William T. Warrener

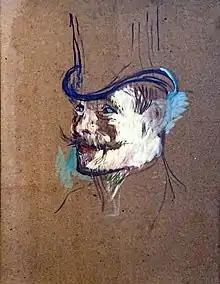
"Au Moulin-Rouge. Portrait de Monsieur Warner" Musée Toulouse-Lautrec

William Tom Warrener (18611934) was an English painter of portraits, landscapes and figurative subjects. He is best known for being the subject of his friend Henri de Toulouse-Lautrec's painting "L'Anglais au Moulin Rouge" (The Englishman at the Moulin Rouge) (1892). He also appears in the background of "Jane Avril dansant" (1892).